EuroBasket 2011

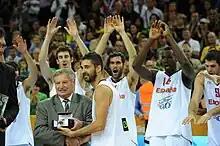
Juan Carlos Navarro was named MVP

SF – Juan Carlos Navarro (MVP)